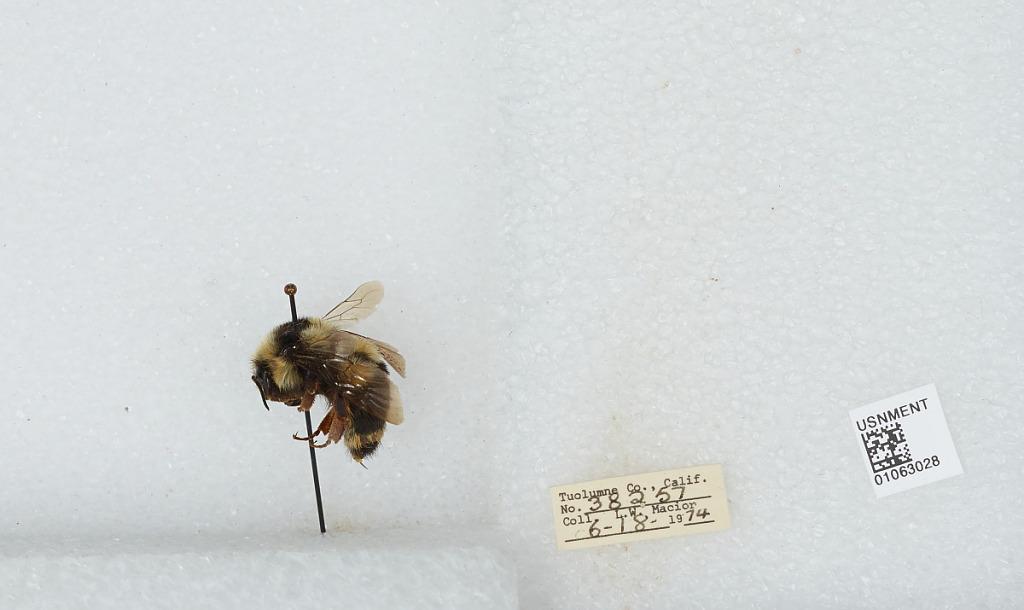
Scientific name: Bombus bifarius nearcticus
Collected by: L. Macior
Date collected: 1974-6-18
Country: United States
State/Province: California
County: Tuolumne
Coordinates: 38.02, -119.94